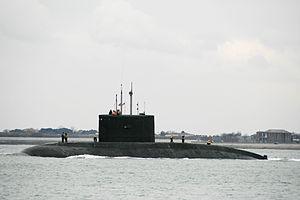
La classe Kilo est une classe de sous-marins soviétiques puis russes à propulsion diesel-électrique. Cette classe est souvent considérée comme la plus silencieuse des sous-marins diesel-électriques existants : des « trous noirs dans l'océan ». Le premier Kilo entra en service en 1982.